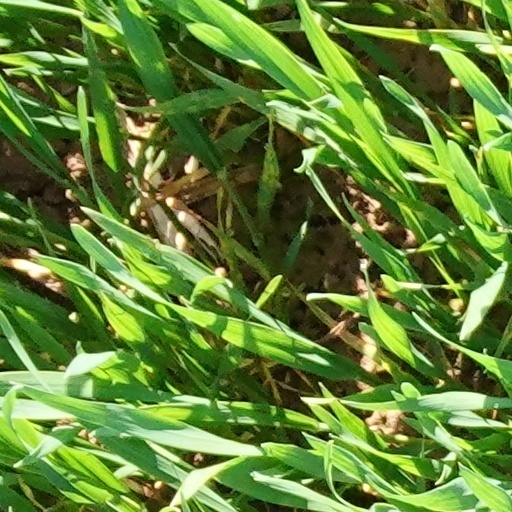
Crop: wheat